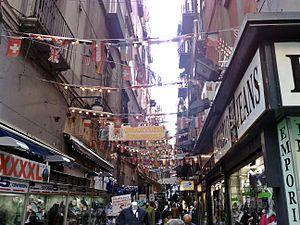
Les Quartiers Espagnols forment toute une partie du cœur historique de Naples, inscrite au patrimoine mondial de l'UNESCO. Ils sont constitués des quartiers de San Ferdinando, de l'Avvocata et de Montecalvario dans les premières hauteurs de la ville.